Chris Disspain

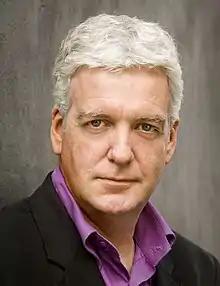
Chris Disspain

Chris Disspain was a Director of ICANN (Internet Corporation for Assigned Names and Numbers) for 9 years (2011-2020), serving for a time as its Vice-Chair.